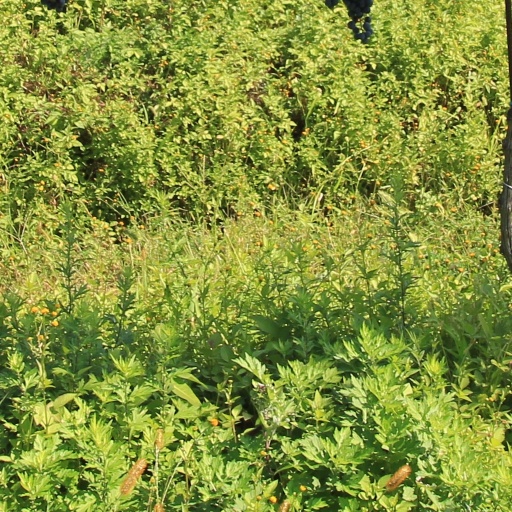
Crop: grape